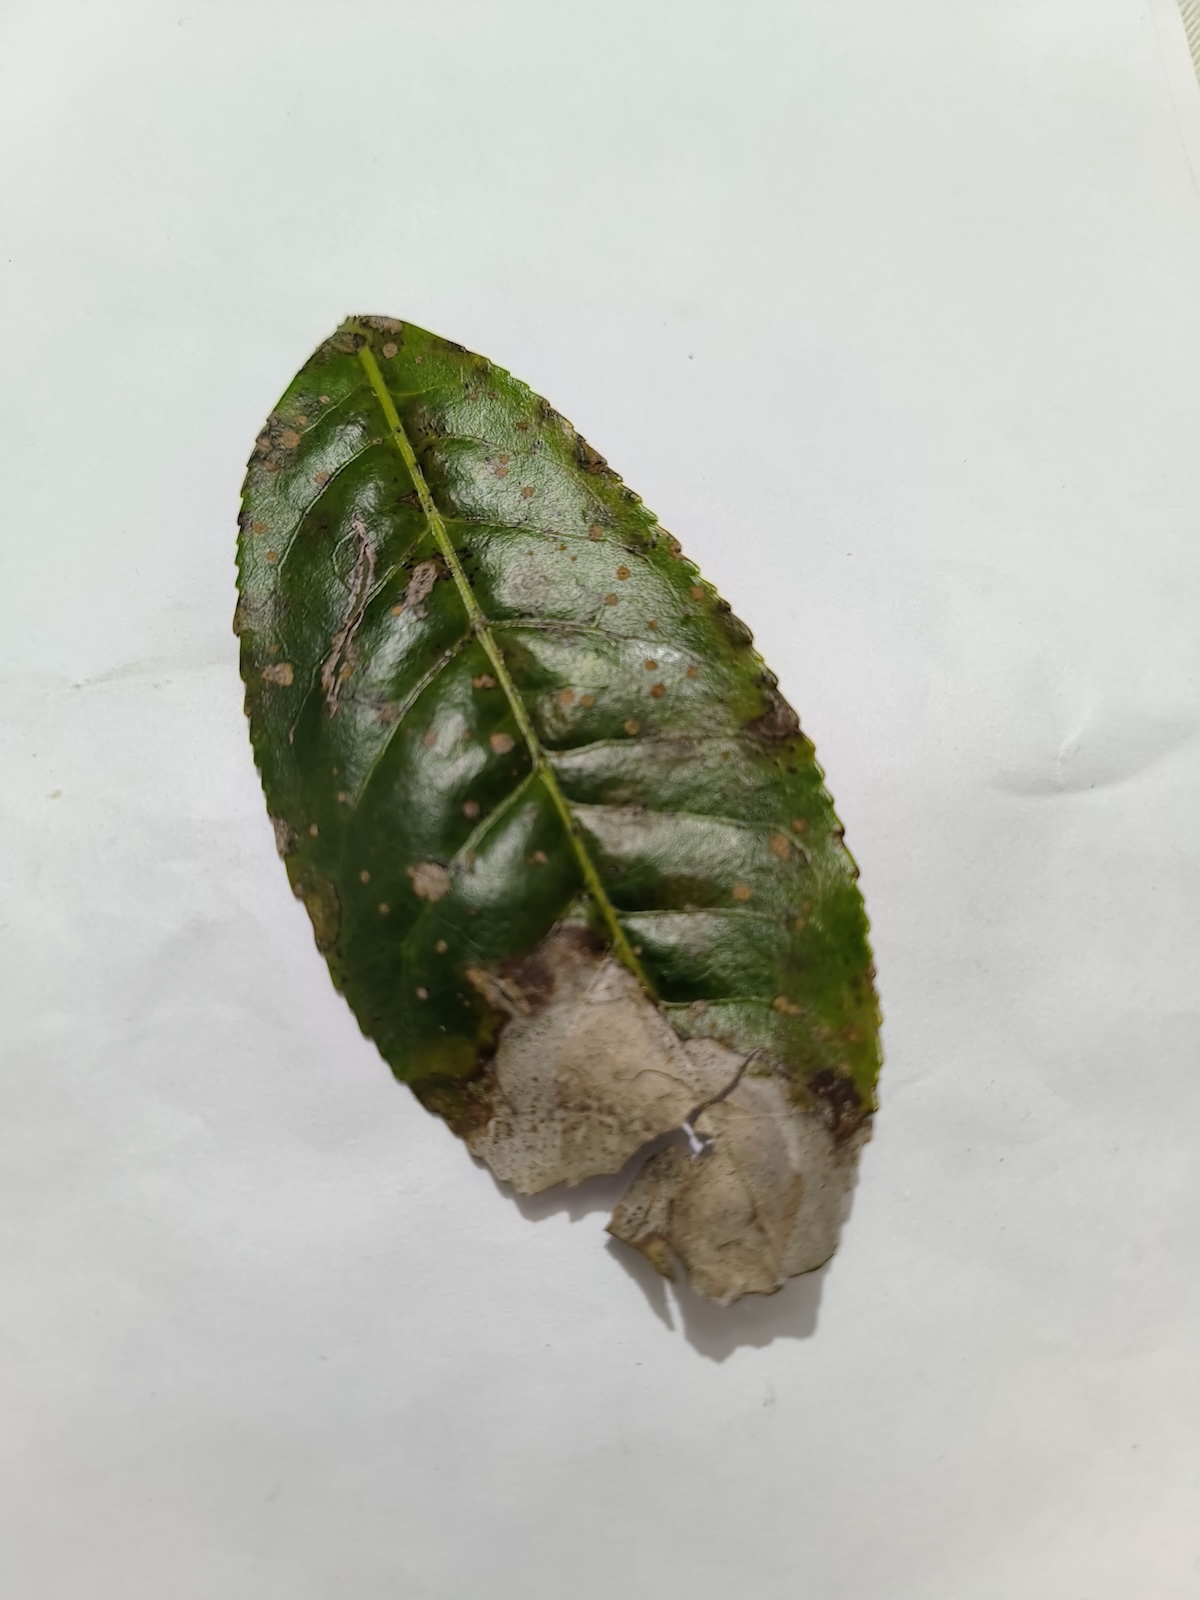
Label: Brown Blight